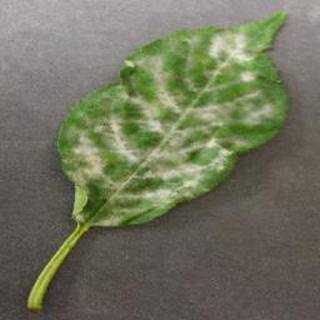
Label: cherry_powdery_mildew